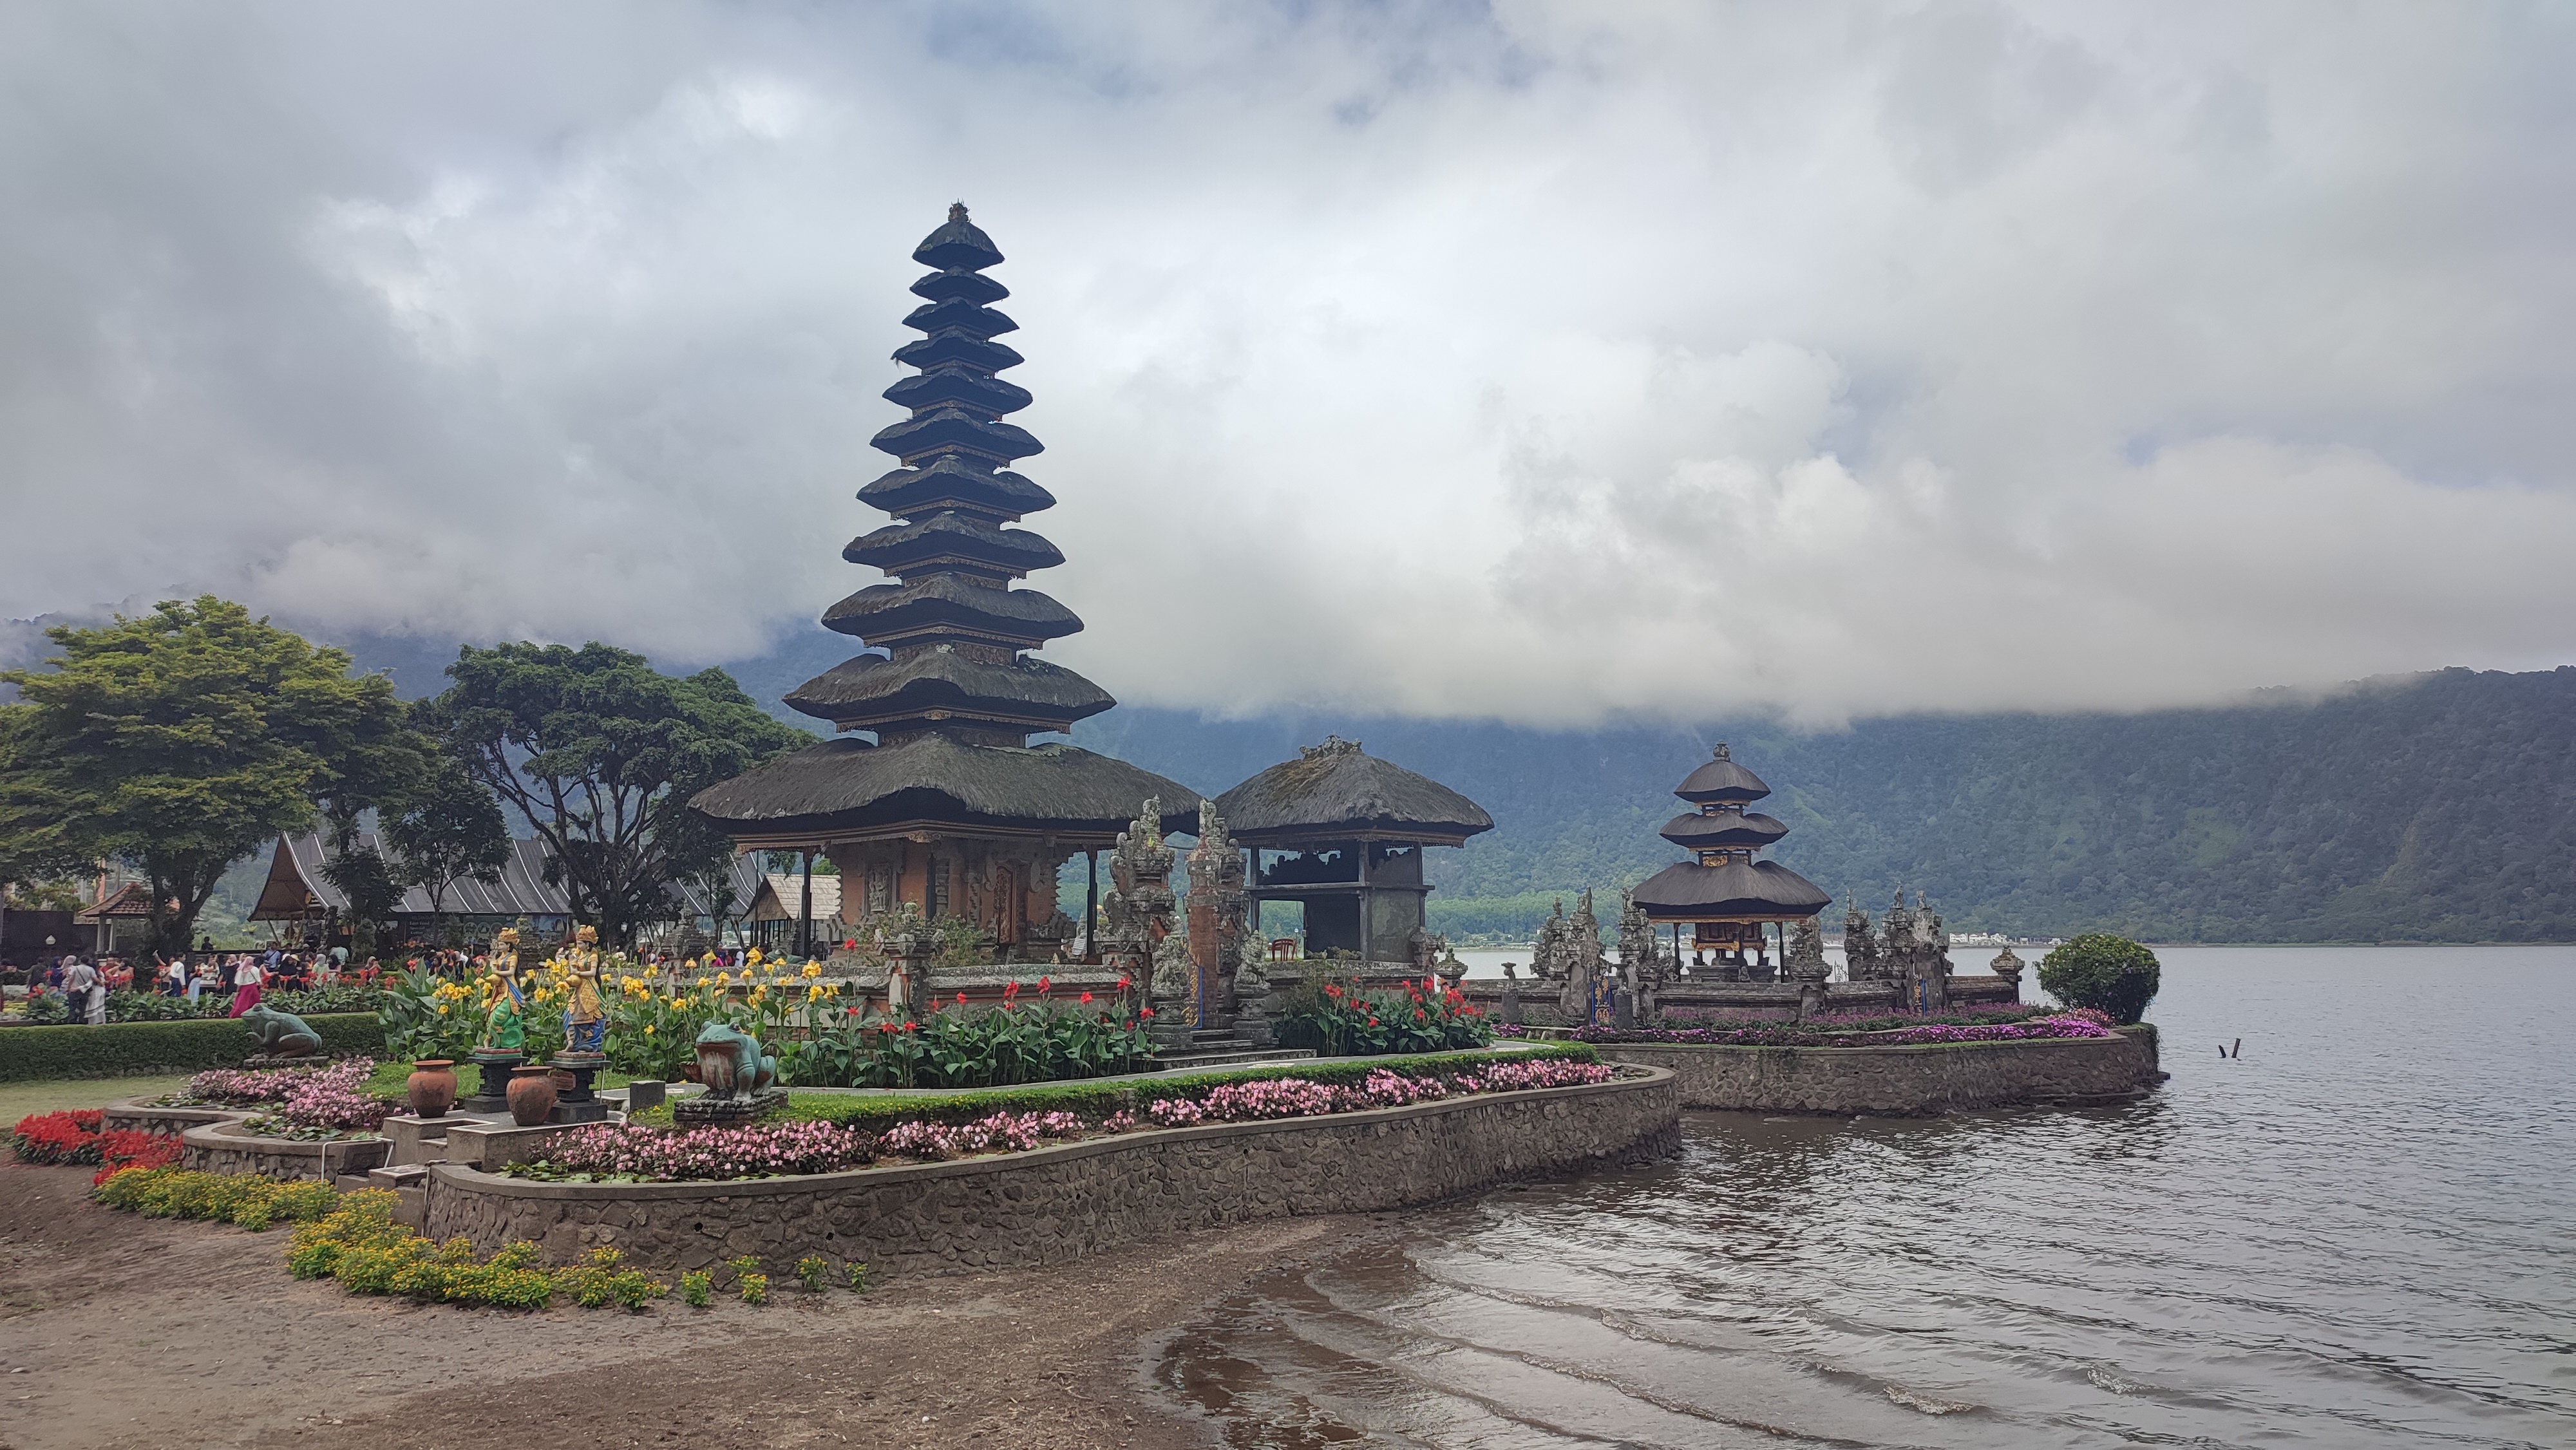
international, cloud, water, sky, plant, temple, architecture, chinese architecture, tree, lake, pagoda, leisure, landmark, finial, house, city, japanese architecture, tower, landscape, roof, building, facade, tourism, historic site, ocean, place of worship, reservoir, hindu temple, horizon, vacation, coast, spire, village, tropics, reflection, tourist attraction, monastery, sea, water transportation, hill, shrine, steeple